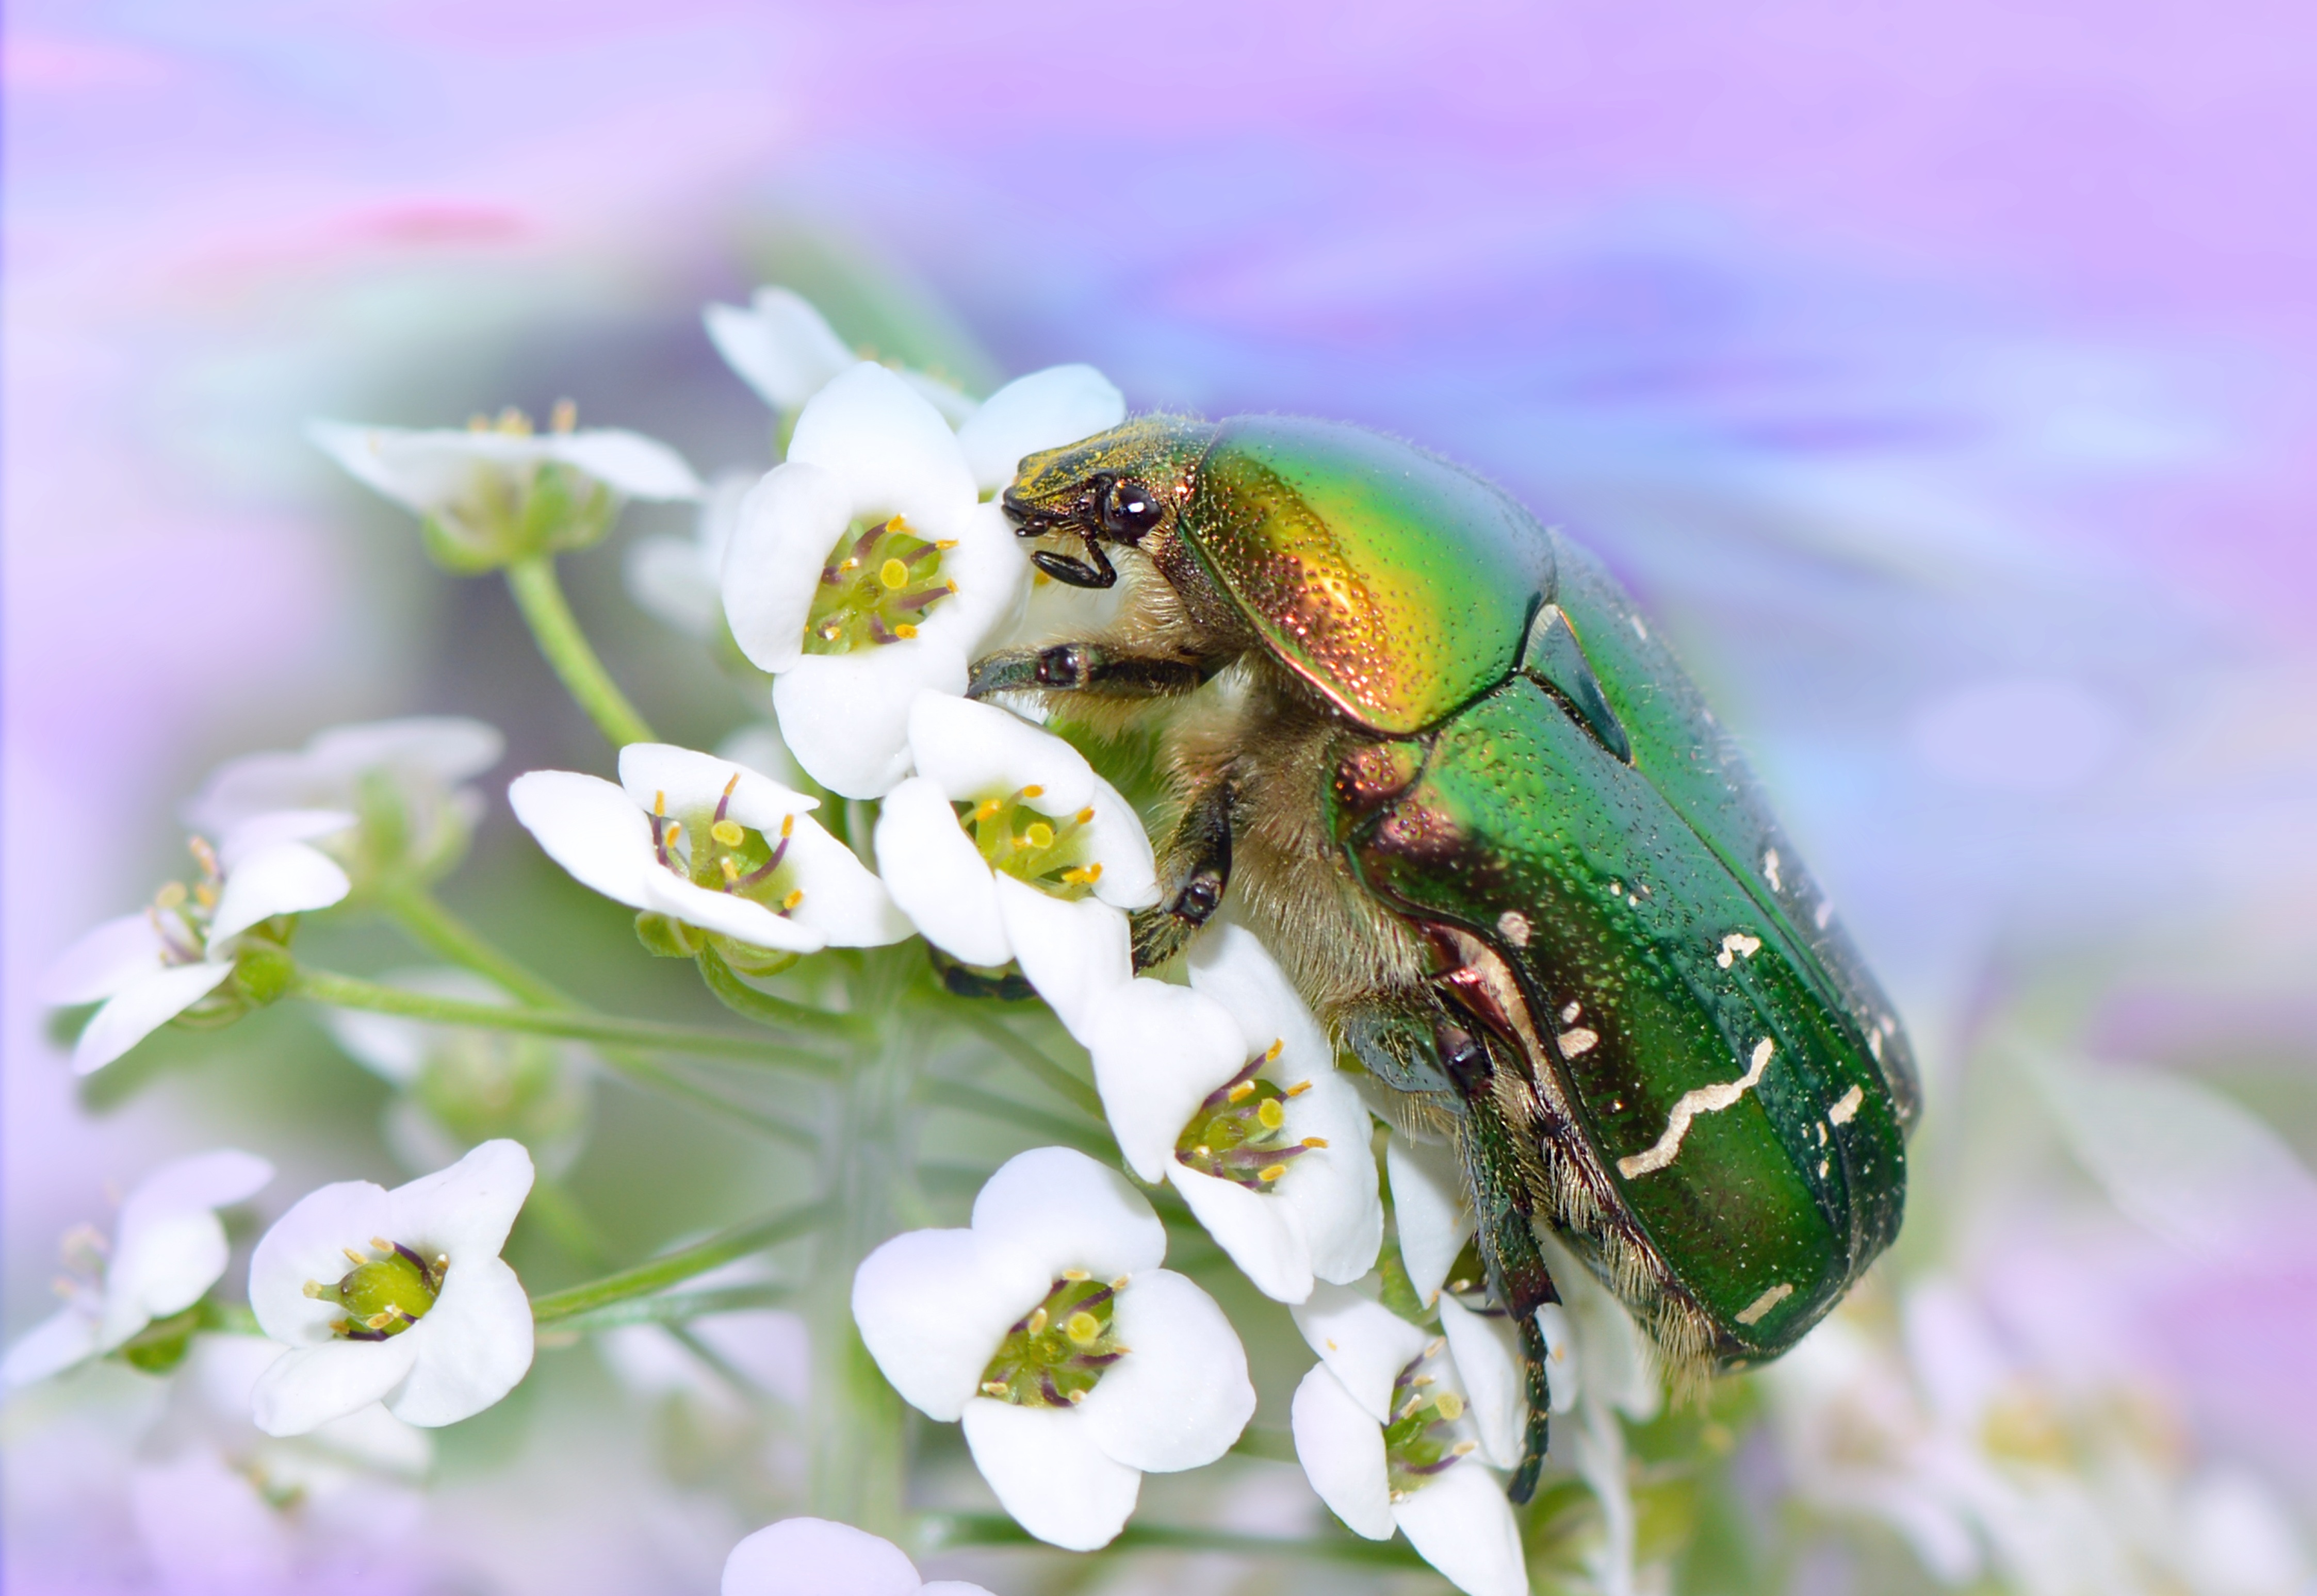
nature, blossom, plant, photography, flower, bloom, animal, summer, green, insect, macro, garden, close, flora, fauna, invertebrate, flowers, close up, roses, shiny, beetle, gloss, flower garden, animal world, nectar, flight insect, macro photography, insect macro, rose beetle, cetonia aurata, common rose beetle